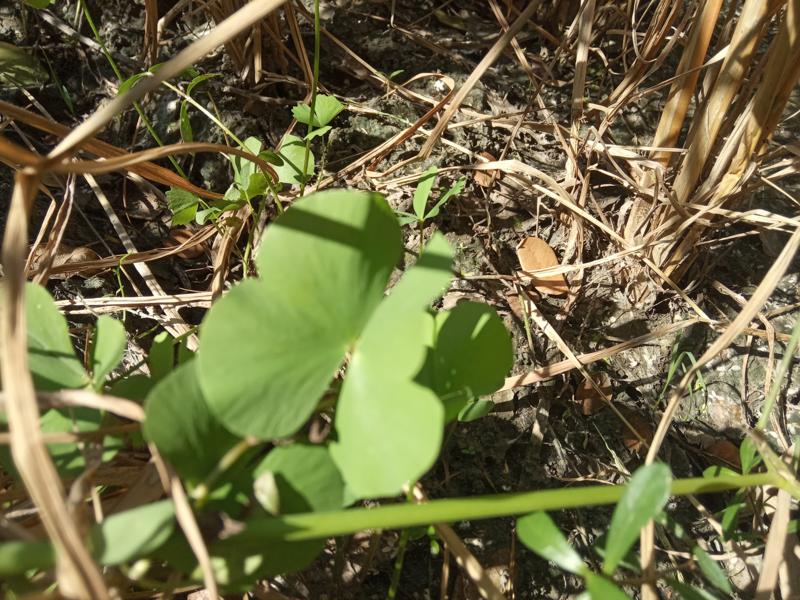
Weed species: Marsilea minuta